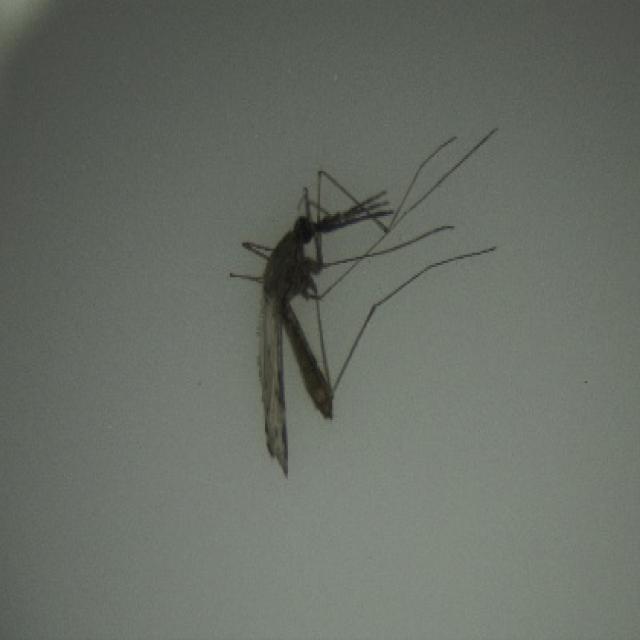
Species: anopheles_sinensis